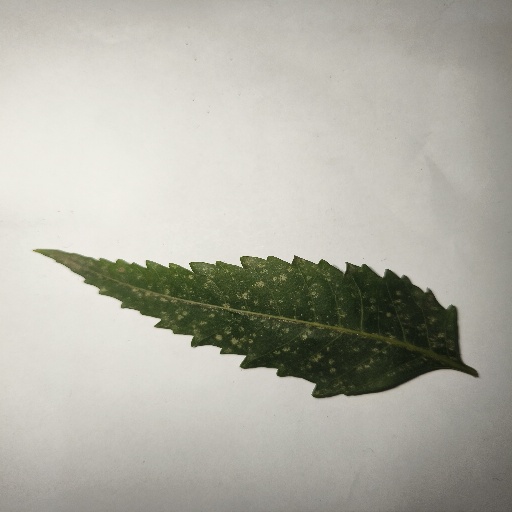
Species: Neem
Leaf condition: Powdery Mildew